Typhoon Khanun (2023)

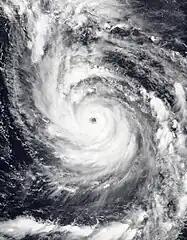

Residents within the Okinawa and Amami regions in Japan's southwest were advised to prepare for a typhoon. The JMA predicted up to of rain in Okinawa over the next 24 hours, and up to in Amami. Thunderstorms with up to of rain were anticipated to hit the regions of Kyushu and neighboring Shikoku. Nagasaki moved a commemoration of the 78th anniversary of the atomic bombings of Hiroshima and Nagasaki from a park to an inside convention center. As of August 7, at least 115 people have been injured and two deaths were reported in Okinawa. In the village of Ōgimi, a 90-year-old-man was found underneath a collapsed garage and was later pronounced dead. In Uruma, an 89-year-old-woman suffered burns all over her body after a concrete house burned down caused by a candle that was used during a blackout. The woman later died at a local hospital. The only road leading to the small village of Kitauehara collapsed, leaving residents stranded. According to the Okinawa Electric Power Company, the typhoon knocked off power to approximately 220,000 residences or around 30% of Okinawans.